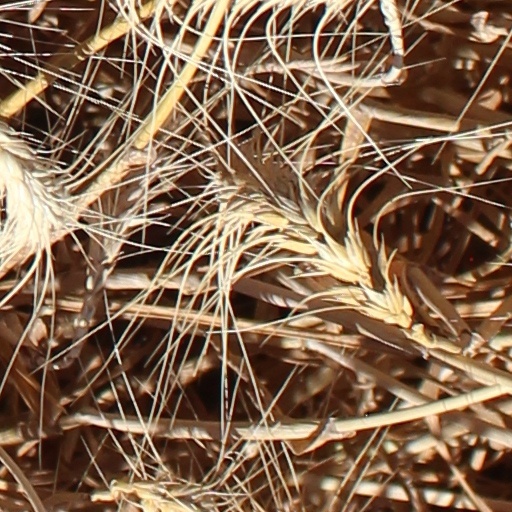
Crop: wheat